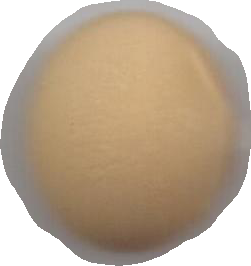
Variety: Grobogan